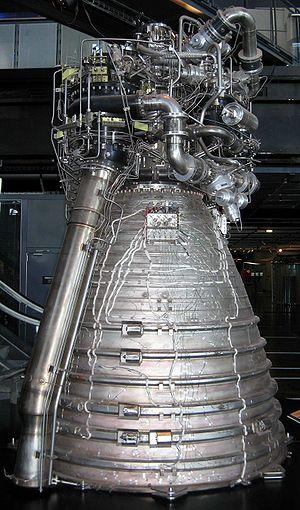
ArianeGroup, anciennement Airbus Safran Launchers est une coentreprise créée en 2012 et détenue à parts égales par Airbus et Safran pour notamment développer les lanceurs Ariane 6. La société est chargée du développement et de l’intégration des lanceurs. Elle a plusieurs filiales dont Arianespace qui est chargée de la commercialisation.
Le Vulcain est un moteur-fusée cryogénique propulsant l'étage principal cryotechnique du lanceur européen Ariane 5. Bien que mis en fonctionnement au sol pour des raisons techniques, il n'assure qu'environ 10 % de la poussée produite au décollage, et est principalement employé pendant la deuxième phase de vol, après le largage des deux boosters latéraux, ou étages d'accélération à poudre, assurant eux 90 % de la poussée au décollage. Il propulsera également l'étage principal d'Ariane 6.